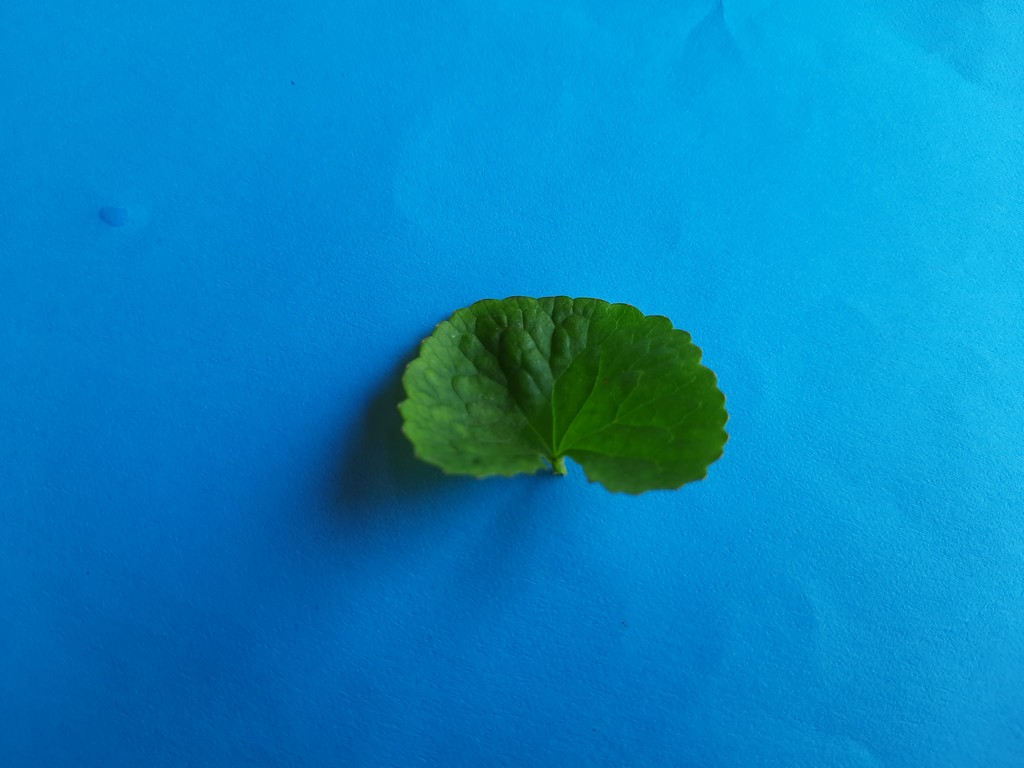
Label: Healthy